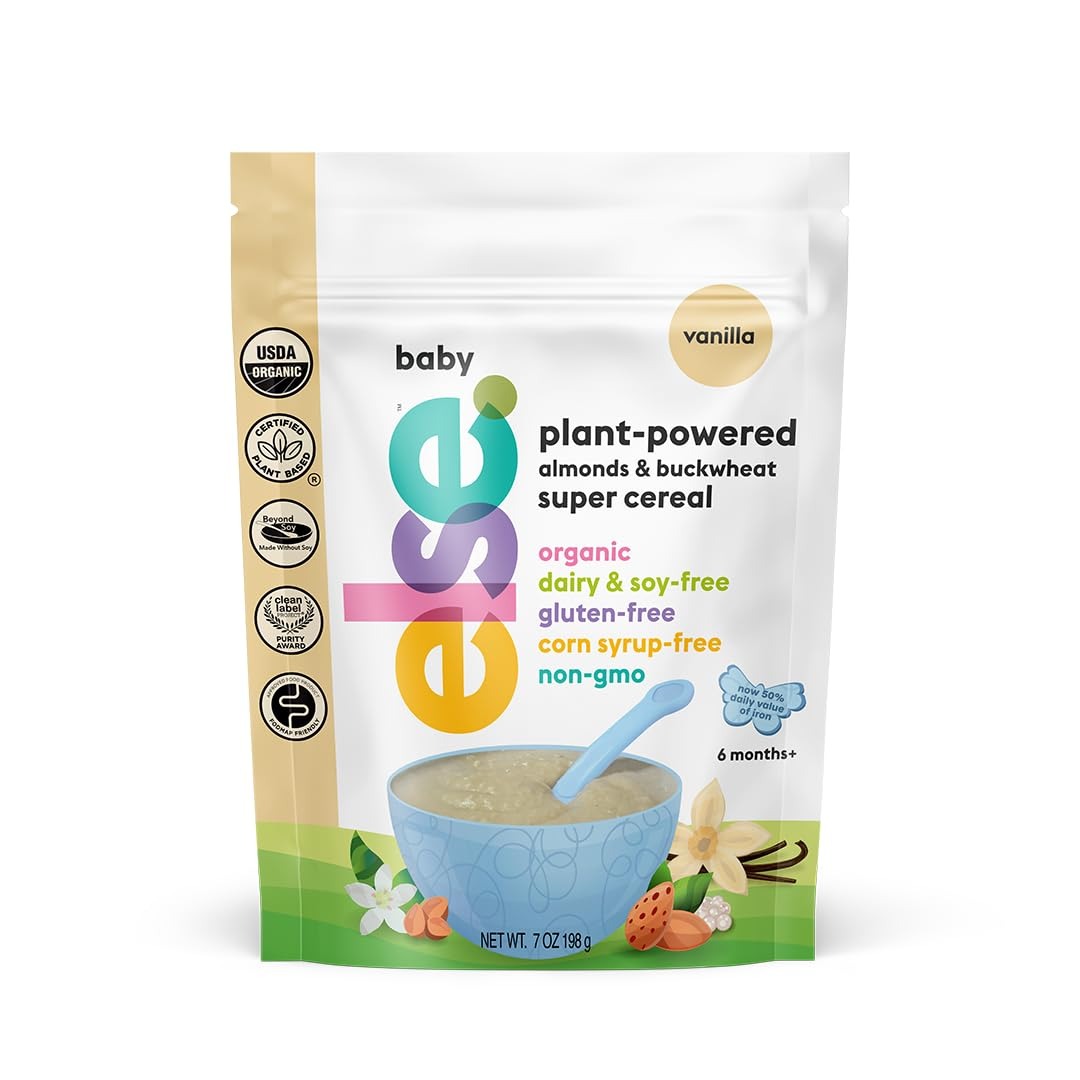
Item Name: Else Nutrition Baby Cereal Stage 1 for 6 months+, Plant Protein, Organic, Whole foods, Vitamins and Minerals (Vanilla, 1 Pack)
Bullet Point 1: The First Solid Food for your baby: Else Super Cereal is your baby's first step into the world of solid foods. Designed for babies 6 months and older, our organic cereal provides a nutritious and gentle introduction to complementary feeding, making it the perfect stage 1 baby cereal.
Bullet Point 2: Clean Label Certified: Keep it clean! We get it, it’s a struggle to find healthy, nutritionally dense options for your baby, without having to worry about high levels of heavy metals, plastic and pesticides. That’s why we’re cleaning up baby nutrition with the 1st US baby cereal awarded the Clean Label Project Purity Award – giving you complete peace of mind. Rigorously tested for over 400 contaminants and toxins, Else Baby Cereal has been certified free of heavy metals, pesticides, and industrial contaminants like BPA, ensuring unmatched purity and quality.
Bullet Point 3: Nutrition Powerhouse: Packed with essential nutrients, Else Super Cereal combines almonds and buckwheat to offer a unique organic blend of gluten-free carbohydrates and high-quality plant protein. This wholesome mix contains all 9 essential amino acids, healthy unsaturated fats, and 25 essential vitamins and minerals, catering to the nutritional needs of growing babies.
Bullet Point 4: 2-in-1 Super Cereal: Use with milk or not, the protein is already inside, unlike oatmeal baby cereal. It’s also a healthier alternative to baby rice cereal and is packed with essential nutrients to support your baby's growth and development.
Bullet Point 5: Nutritious and Safe: Take price in purity for your baby. Certified USDA organic and rigorously tested for purity, our iron-rich baby cereal offers peace of mind for parents seeking a safe and wholesome option for their little ones. Plus, our baby cereal is free from the artificial color Red Dye #3, which has been banned in California and the EU due to its link to thyroid cancer.
Bullet Point 6: Sustainable and Wholesome: Set the whole foundation early. Our commitment to sustainability extends to our production process, which minimizes the use of processed ingredients. Made with over 80% whole foods, you’re giving your baby more of the good stuff – without the fluff of unhealthy extras.
Value: 7.0
Unit: Ounce

Price: 6.64